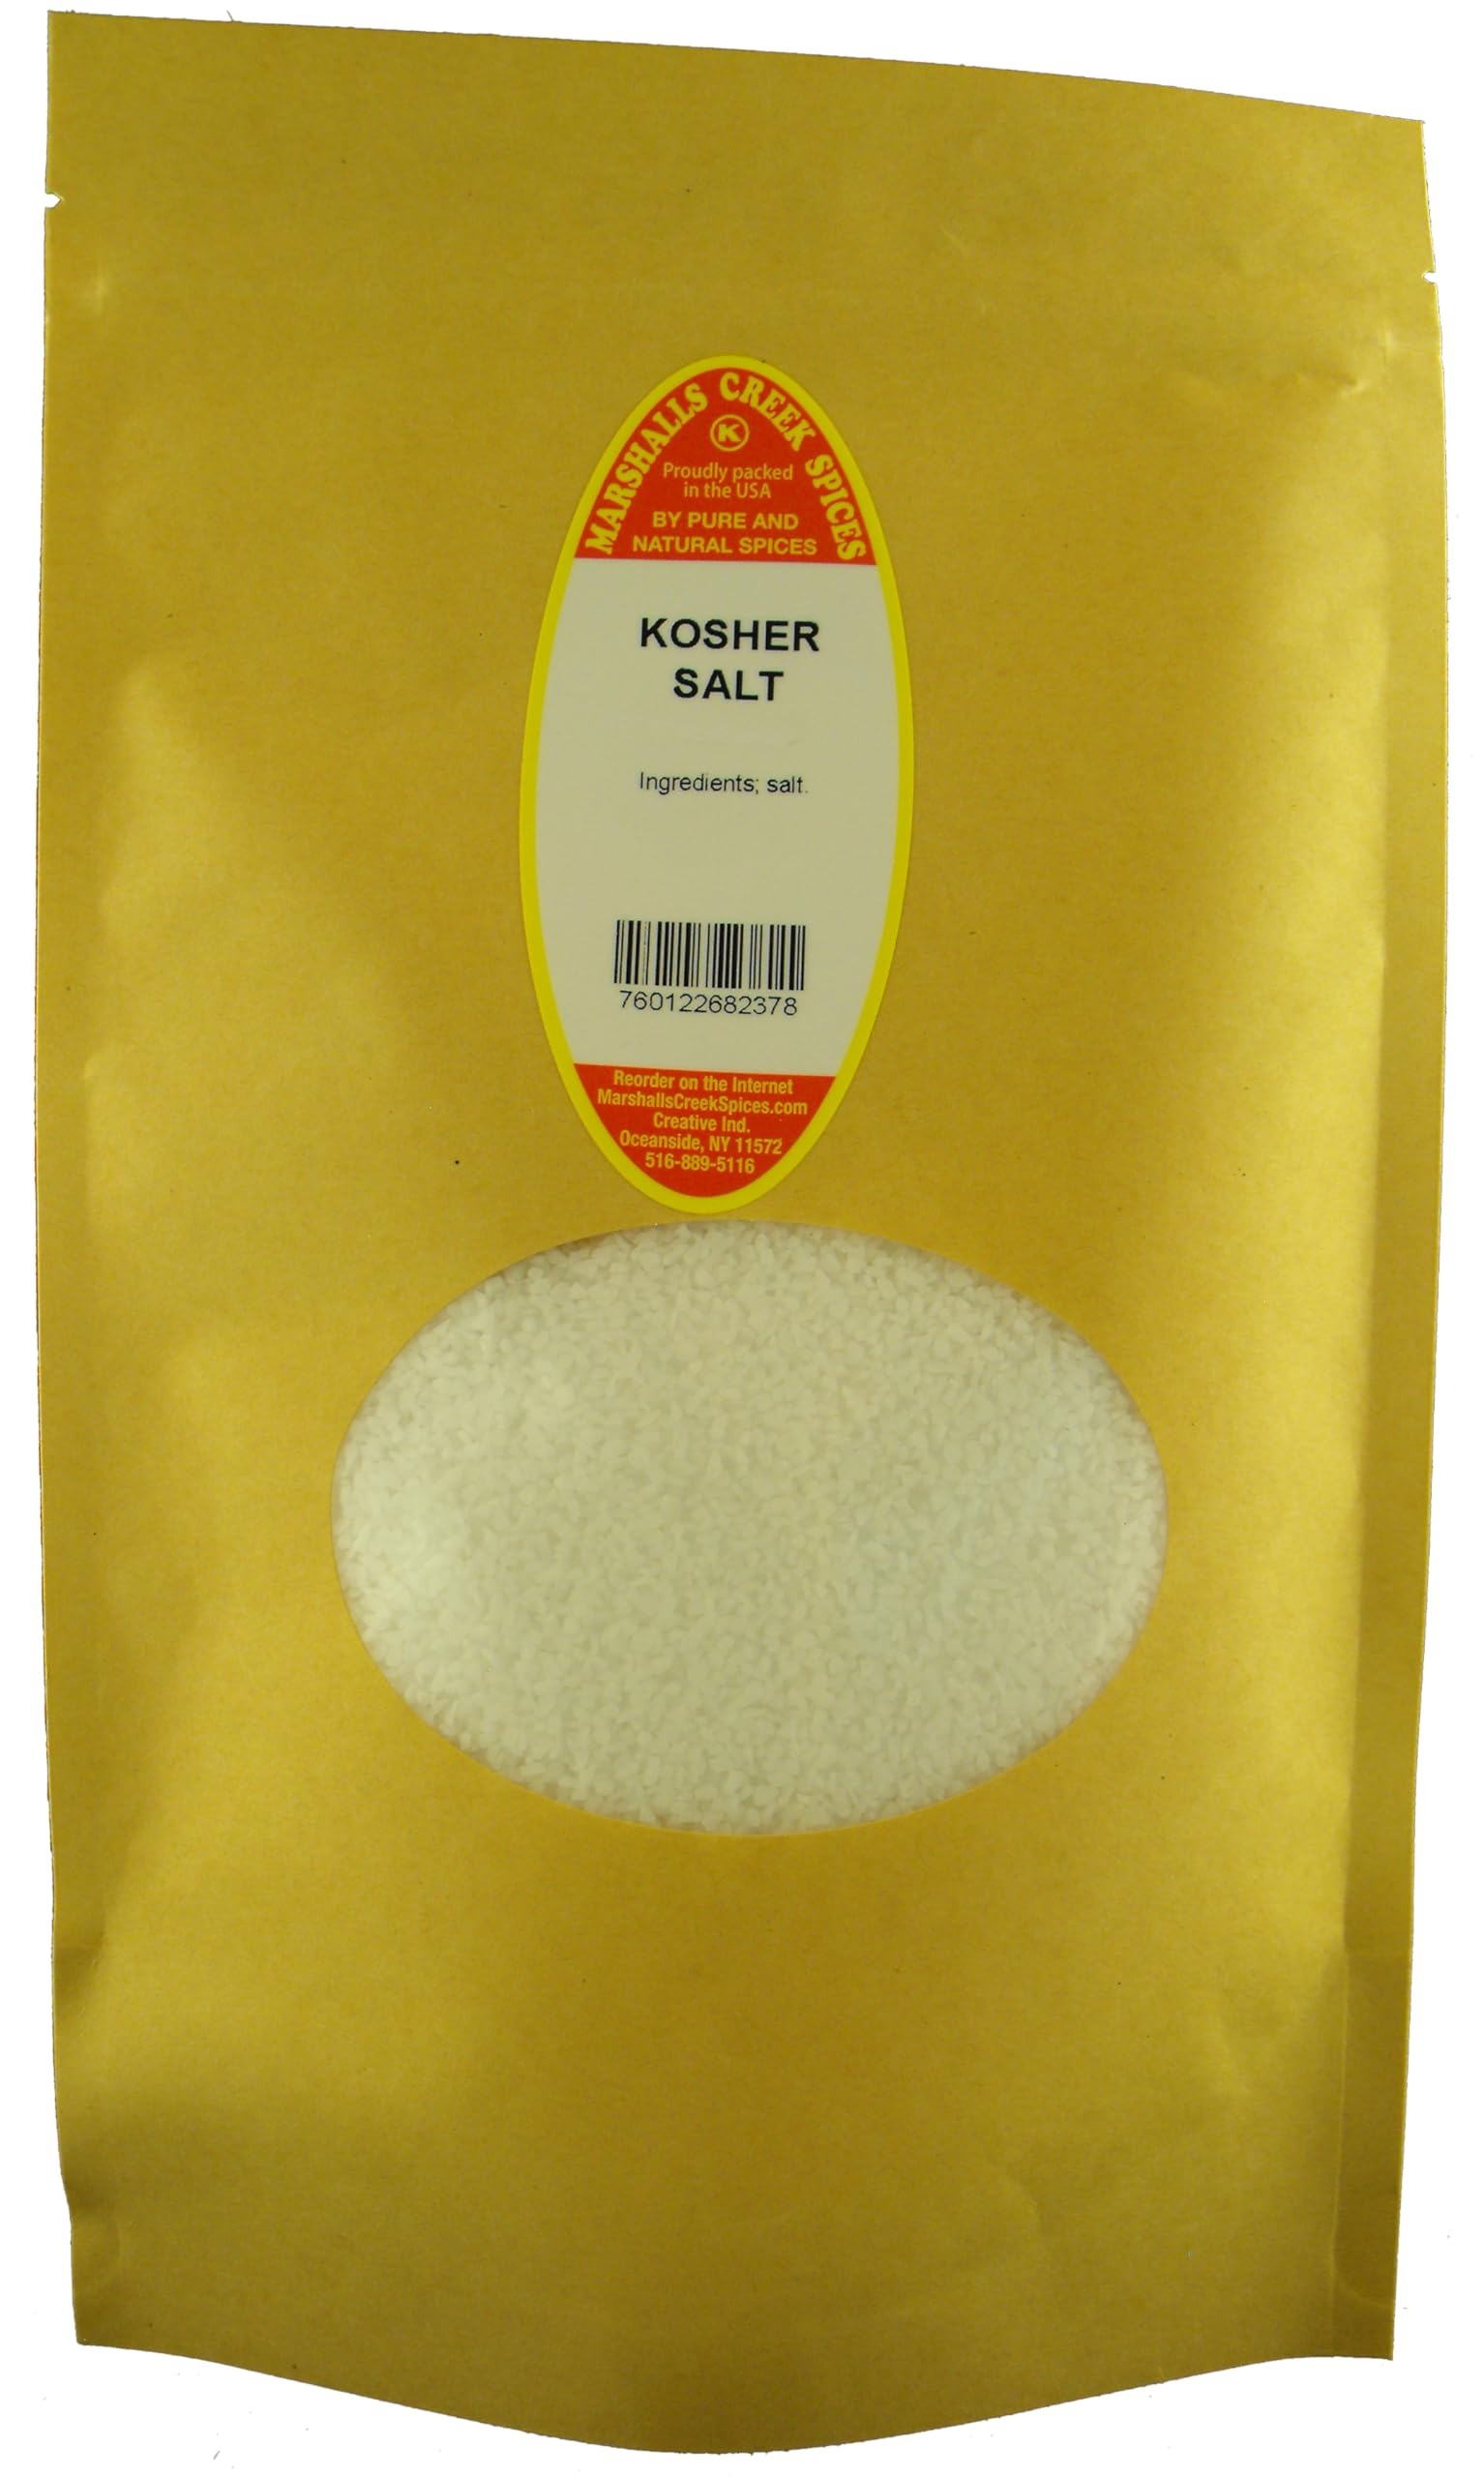
Item Name: Marshalls Creek Spices KOSHER SALT 20 oz. Kraft Stand Up Pouch ECO Friendly Recyclable Mailer
Bullet Point 1: Marshalls Creek Spices buys in small quantities and packs weekly providing the freshest products possible. Fresher ingredients means more flavor and a longer shelf life.
Bullet Point 2: No Fillers -No Free Flowing Agents or Coloring Agents - No MSG
Bullet Point 3: All Natural & Kosher
Bullet Point 4: Our Spices Are All Hand Packed and 100% Manually Processed, Keeping Our Eco Footprint Smaller. Unlike Those Giants In The Industry
Bullet Point 5: 20 ounce resealable stand up pouch of Kosher Coarse Salt Ingredients: salt
Product Description: 20 ounce resealable stand up pouch of Kosher Coarse Salt Ingredients: salt
Value: 20.0
Unit: Ounce

Price: 12.78